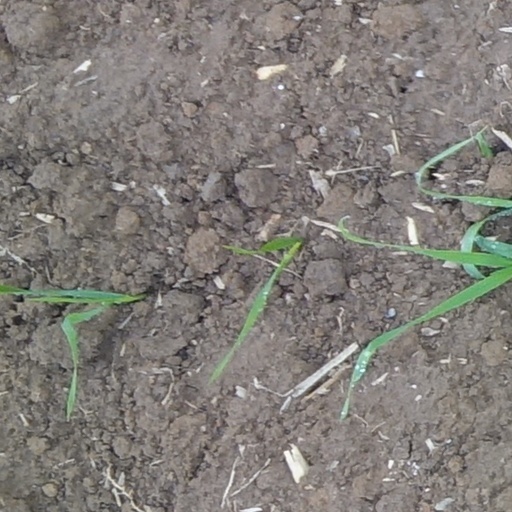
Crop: wheat